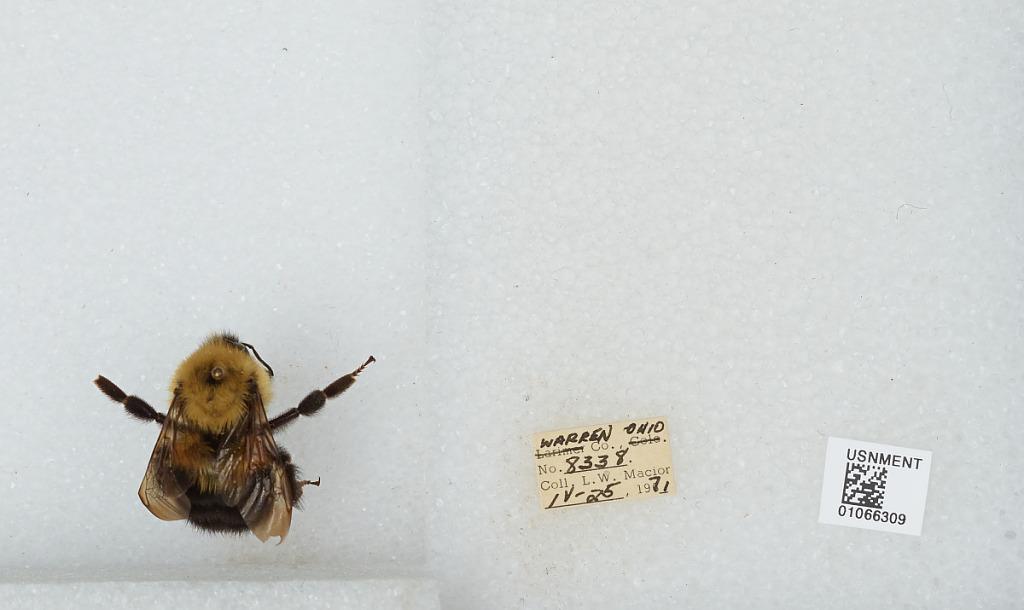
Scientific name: Bombus (Pyrobombus) bimaculatus Cresson
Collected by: L. Macior
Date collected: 1971-4-25
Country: United States
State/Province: Ohio
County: Warren
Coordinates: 39.4242, -84.1856